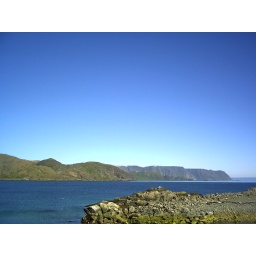
clear water near honningsvag airport